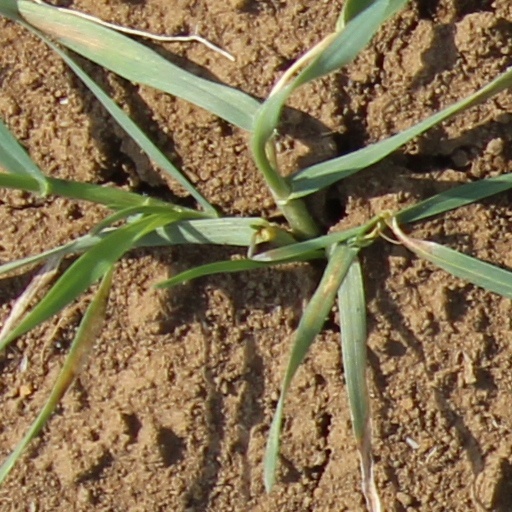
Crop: wheat